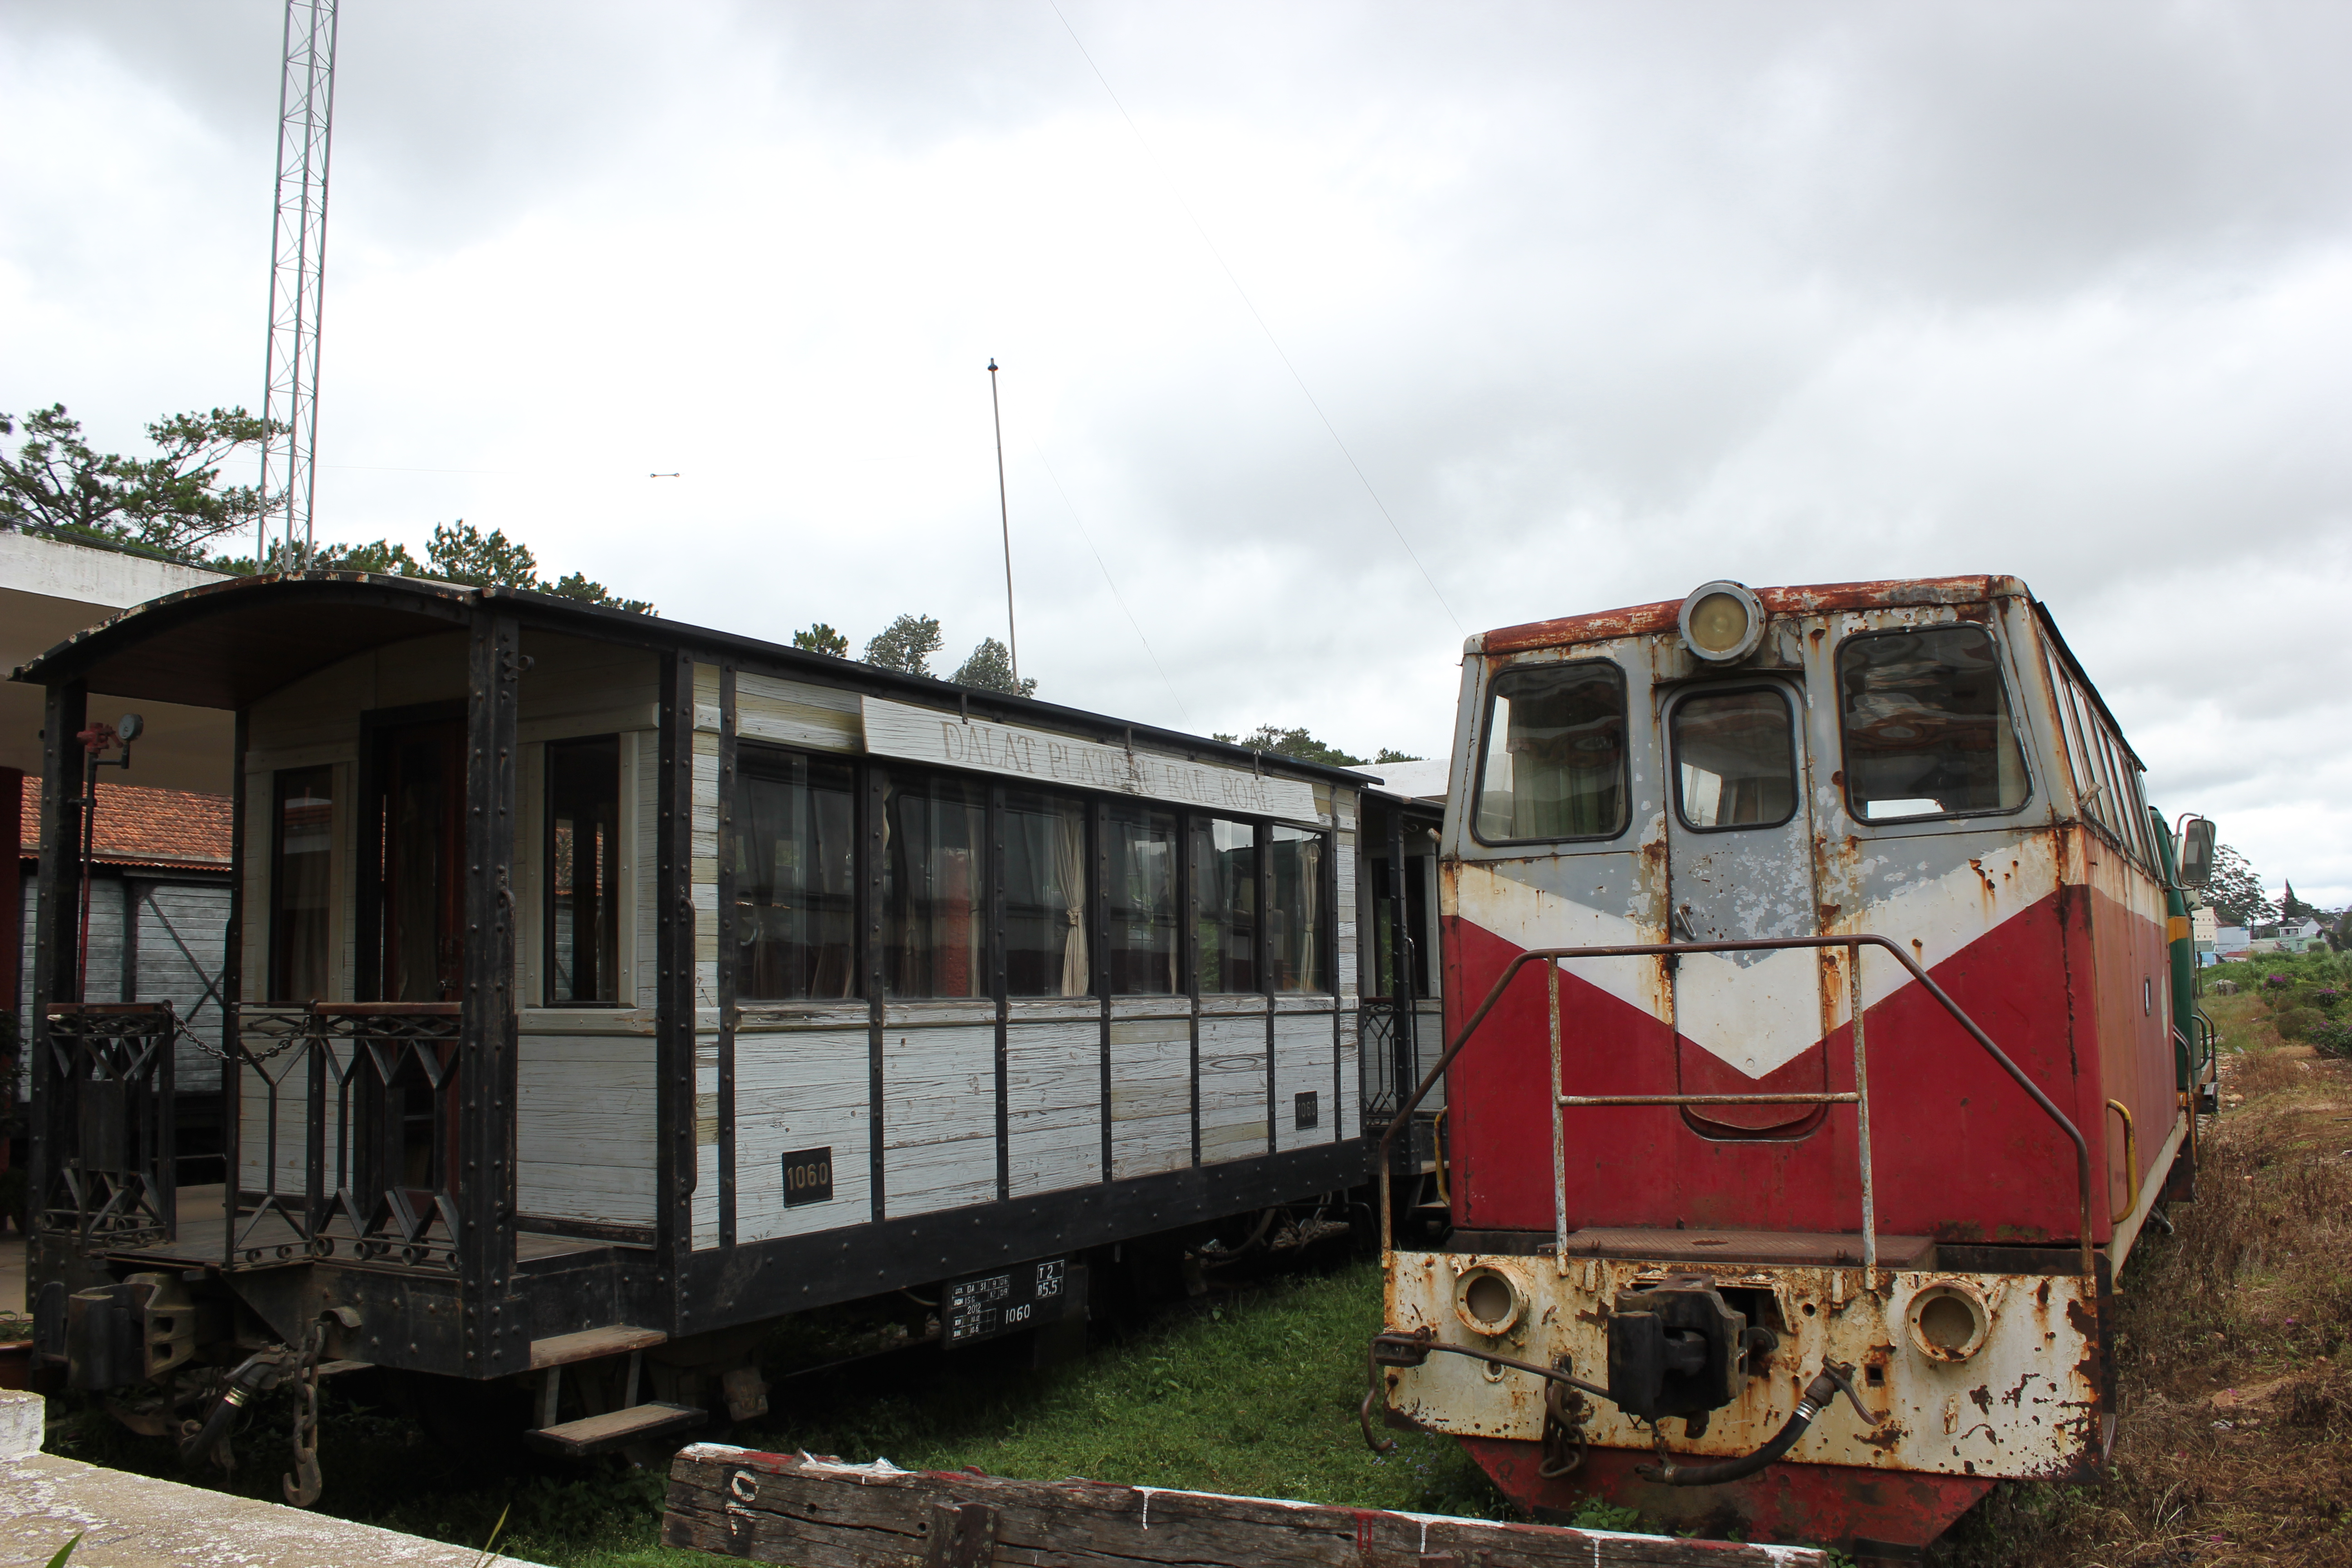
user: text: Toa tàu khách chính trong hình có màu gì?
assistant: text: Toa tàu khách chính trong hình có màu trắng pha với các chi tiết khung sẫm màu. Đây là toa tàu cổ đã ngừng hoạt động và nay được bảo tồn như một phần của khu trưng bày tại Ga Đà Lạt.

user: text: Tên gì được viết trên thân toa tàu khách màu trắng?
assistant: text: Trên thân toa tàu khách màu trắng có dòng chữ “DALAT PLATEAU RAILROAD”, thể hiện tên gợi nhớ về tuyến đường sắt răng cưa Đà Lạt – Tháp Chàm nổi tiếng trước đây.

user: text: Dựa trên hình ảnh và dòng chữ 'DALAT PLATEAU', trạng thái hoặc mục đích hiện tại của những toa tàu này có thể là gì?
assistant: text: Dựa trên hình ảnh cũ kỹ và dòng chữ “DALAT PLATEAU”, có thể thấy những toa tàu này đã ngừng hoạt động, hiện đang được bảo tồn và trưng bày phục vụ du lịch tại Ga Đà Lạt. Chúng trở thành một phần của không gian hoài cổ gợi nhớ về tuyến đường sắt răng cưa độc đáo nhất Đông Nam Á trước đây.

user: text: Hai loại toa tàu trong hình là gì và một điểm khác biệt rõ rệt về tình trạng của chúng là gì?
assistant: text: Hai loại toa trong hình gồm: một đầu máy chạy diesel cũ (màu đỏ xám, hoen gỉ) và một toa tàu khách cổ (màu trắng, khung gỗ). Điểm khác biệt rõ nhất là đầu máy diesel bị rỉ sét nặng, trong khi toa khách dù cũ nhưng được bảo quản tốt hơn, ít xuống cấp hơn so với đầu máy.